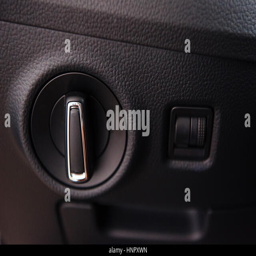
door the car with the lift of glass